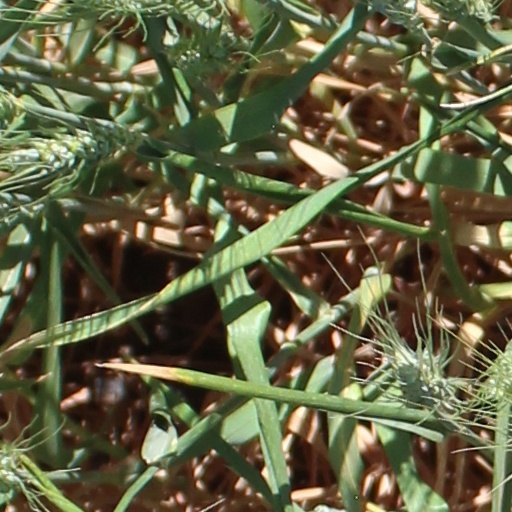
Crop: wheat